German–Spanish Treaty (1899)

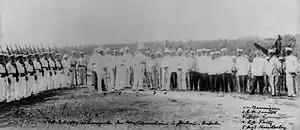
Handover of the Western Carolines on 3 November 1899

The German–Spanish Treaty of 1899, signed by the German Empire and the Kingdom of Spain, involved Spain selling the majority of its Pacific possessions not lost in the Spanish–American War to Germany for 25 million pesetas (equivalent to 17 million Marks)